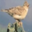
Label: bird